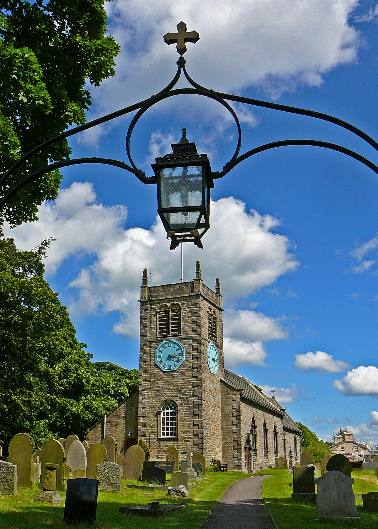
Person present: No